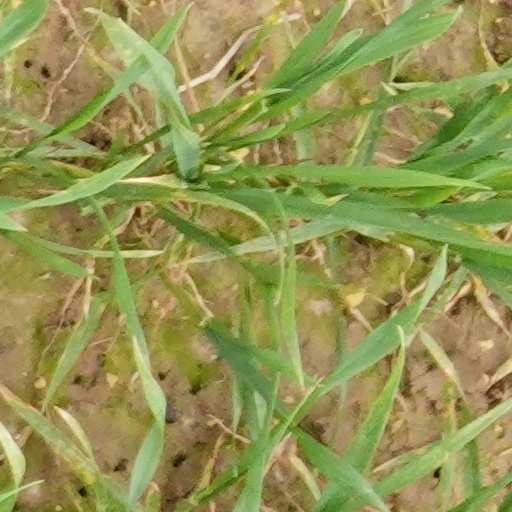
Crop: wheat